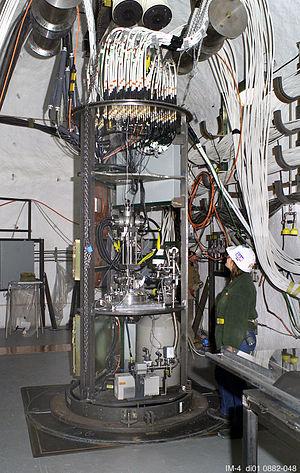
Dans le domaine des armements nucléaires, un tir froid est un essai pyrotechnique visant à étudier les caractéristiques hydrodynamiques et le détail de la dynamique d'implosion des matériaux qui seront employés dans une tête nucléaire. Un tel essai est notamment utilisé pour la conception et le suivi d'arme nucléaire.